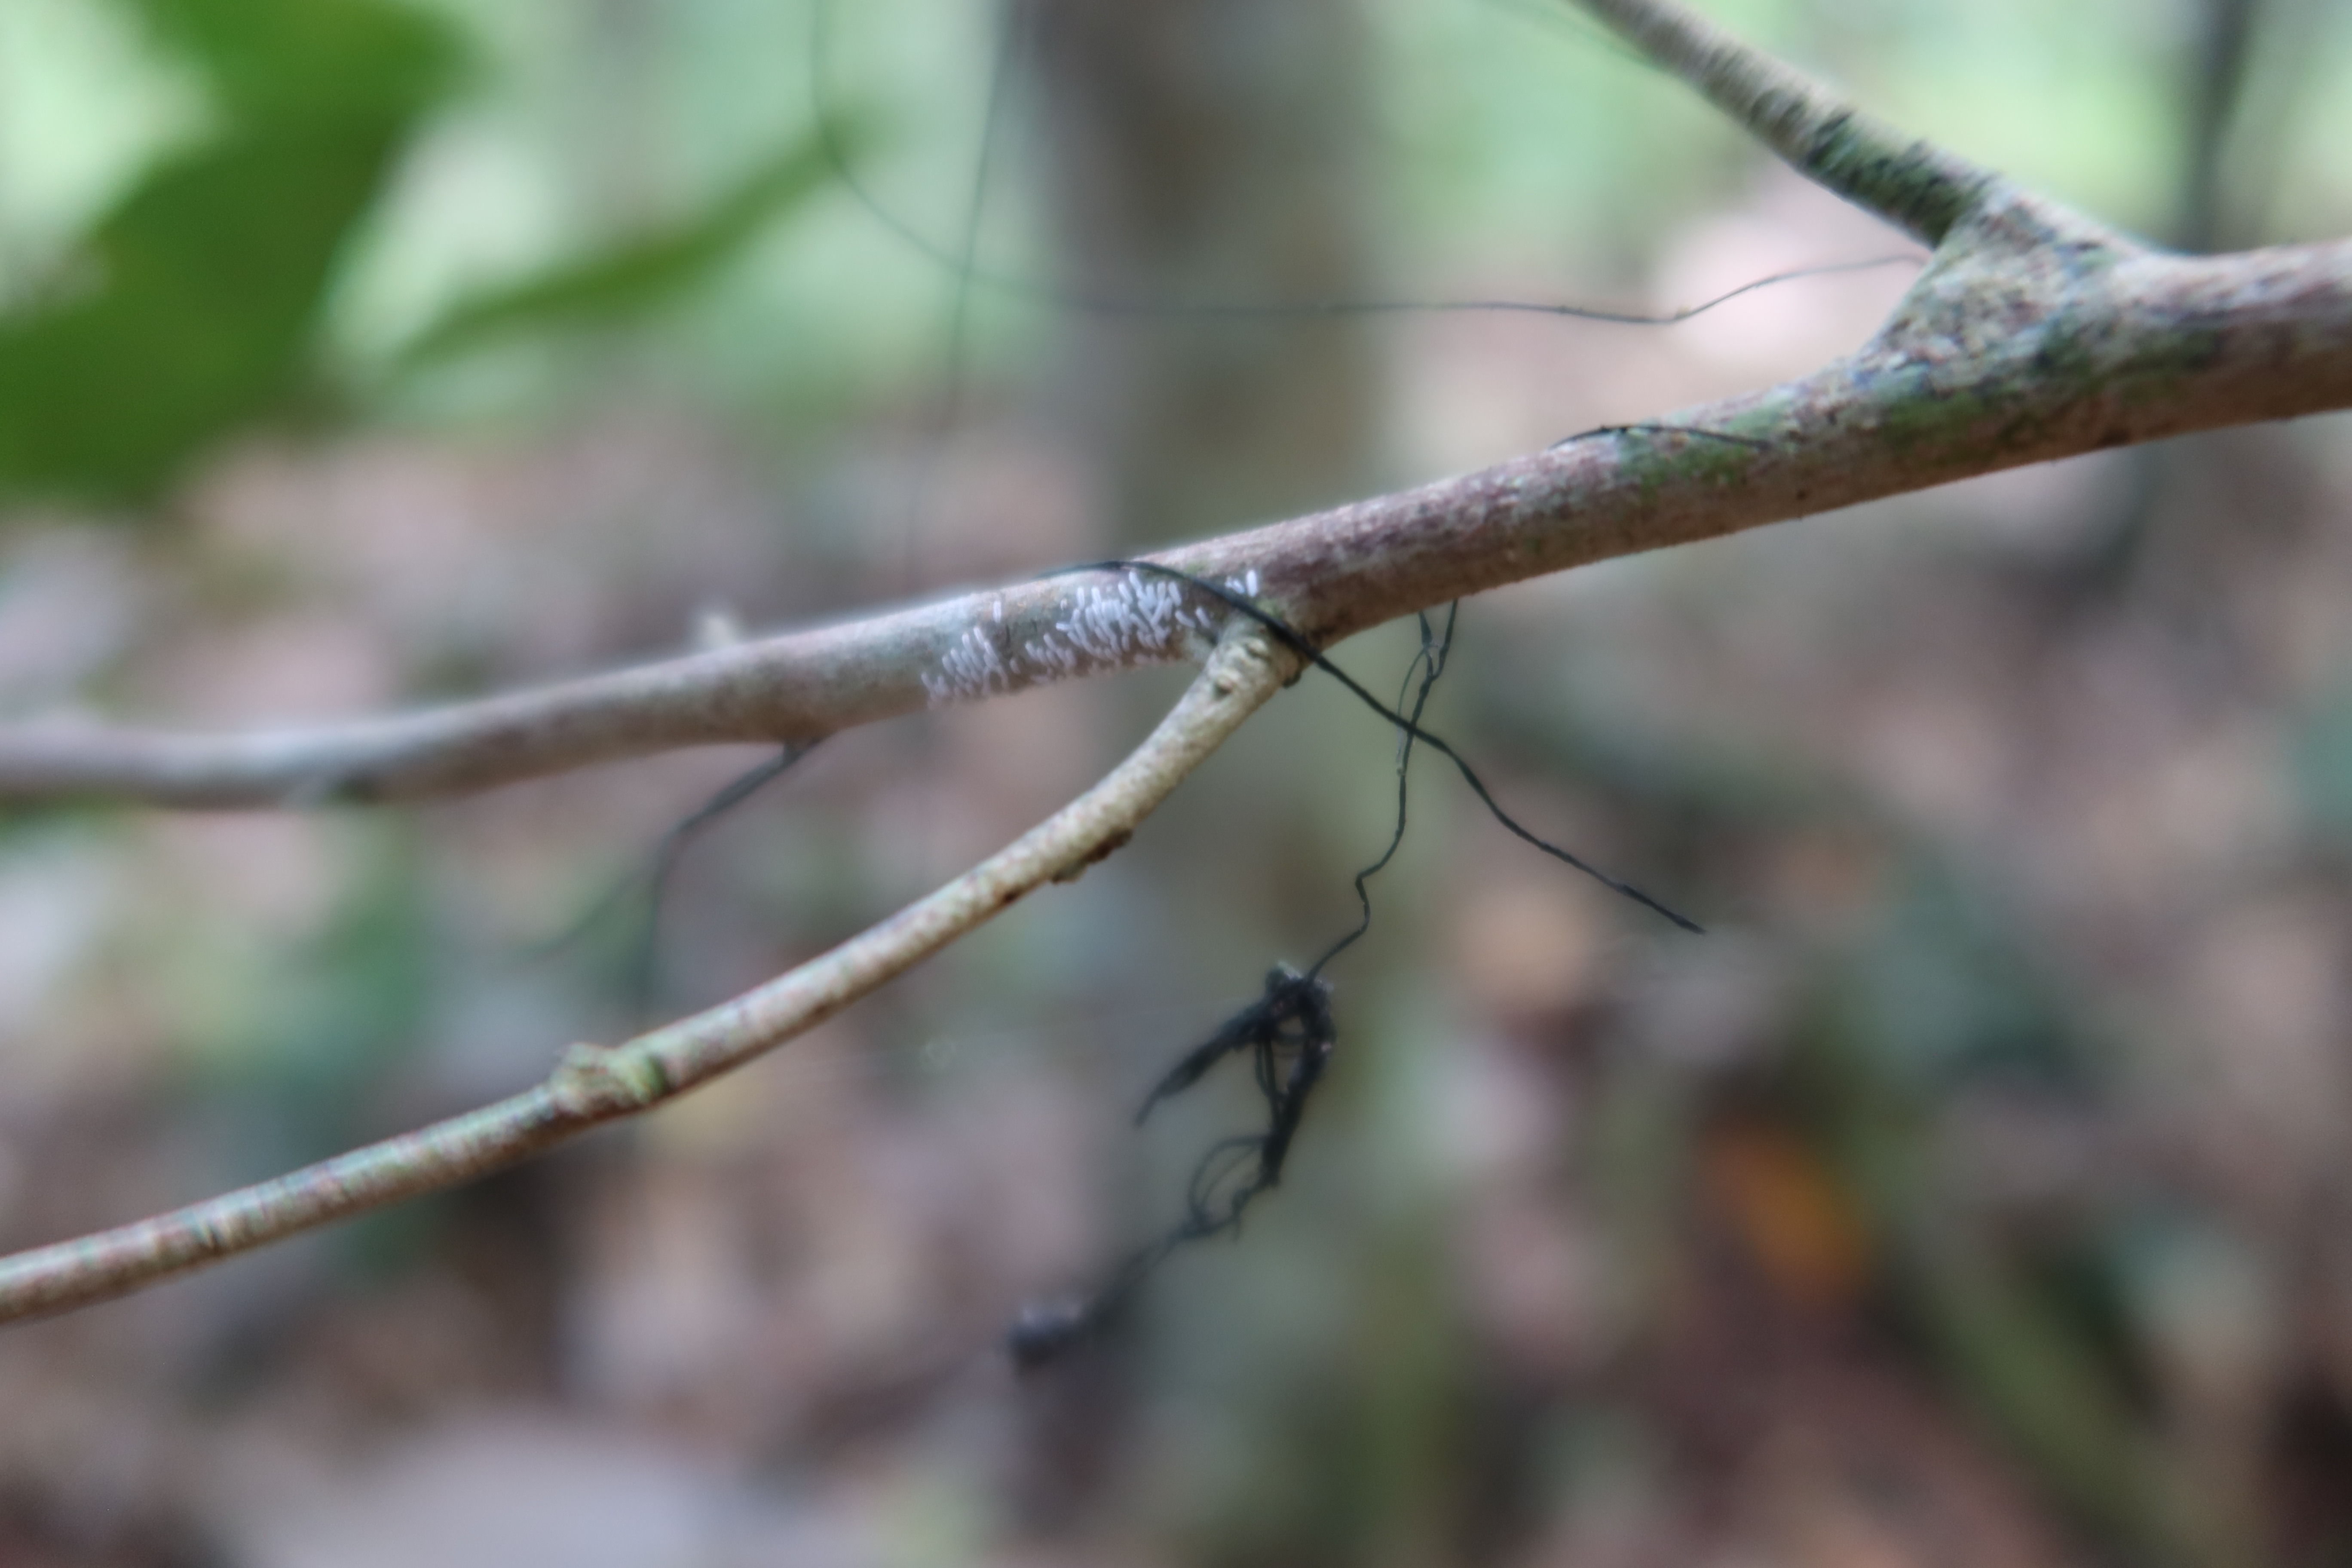
Label: Spiders